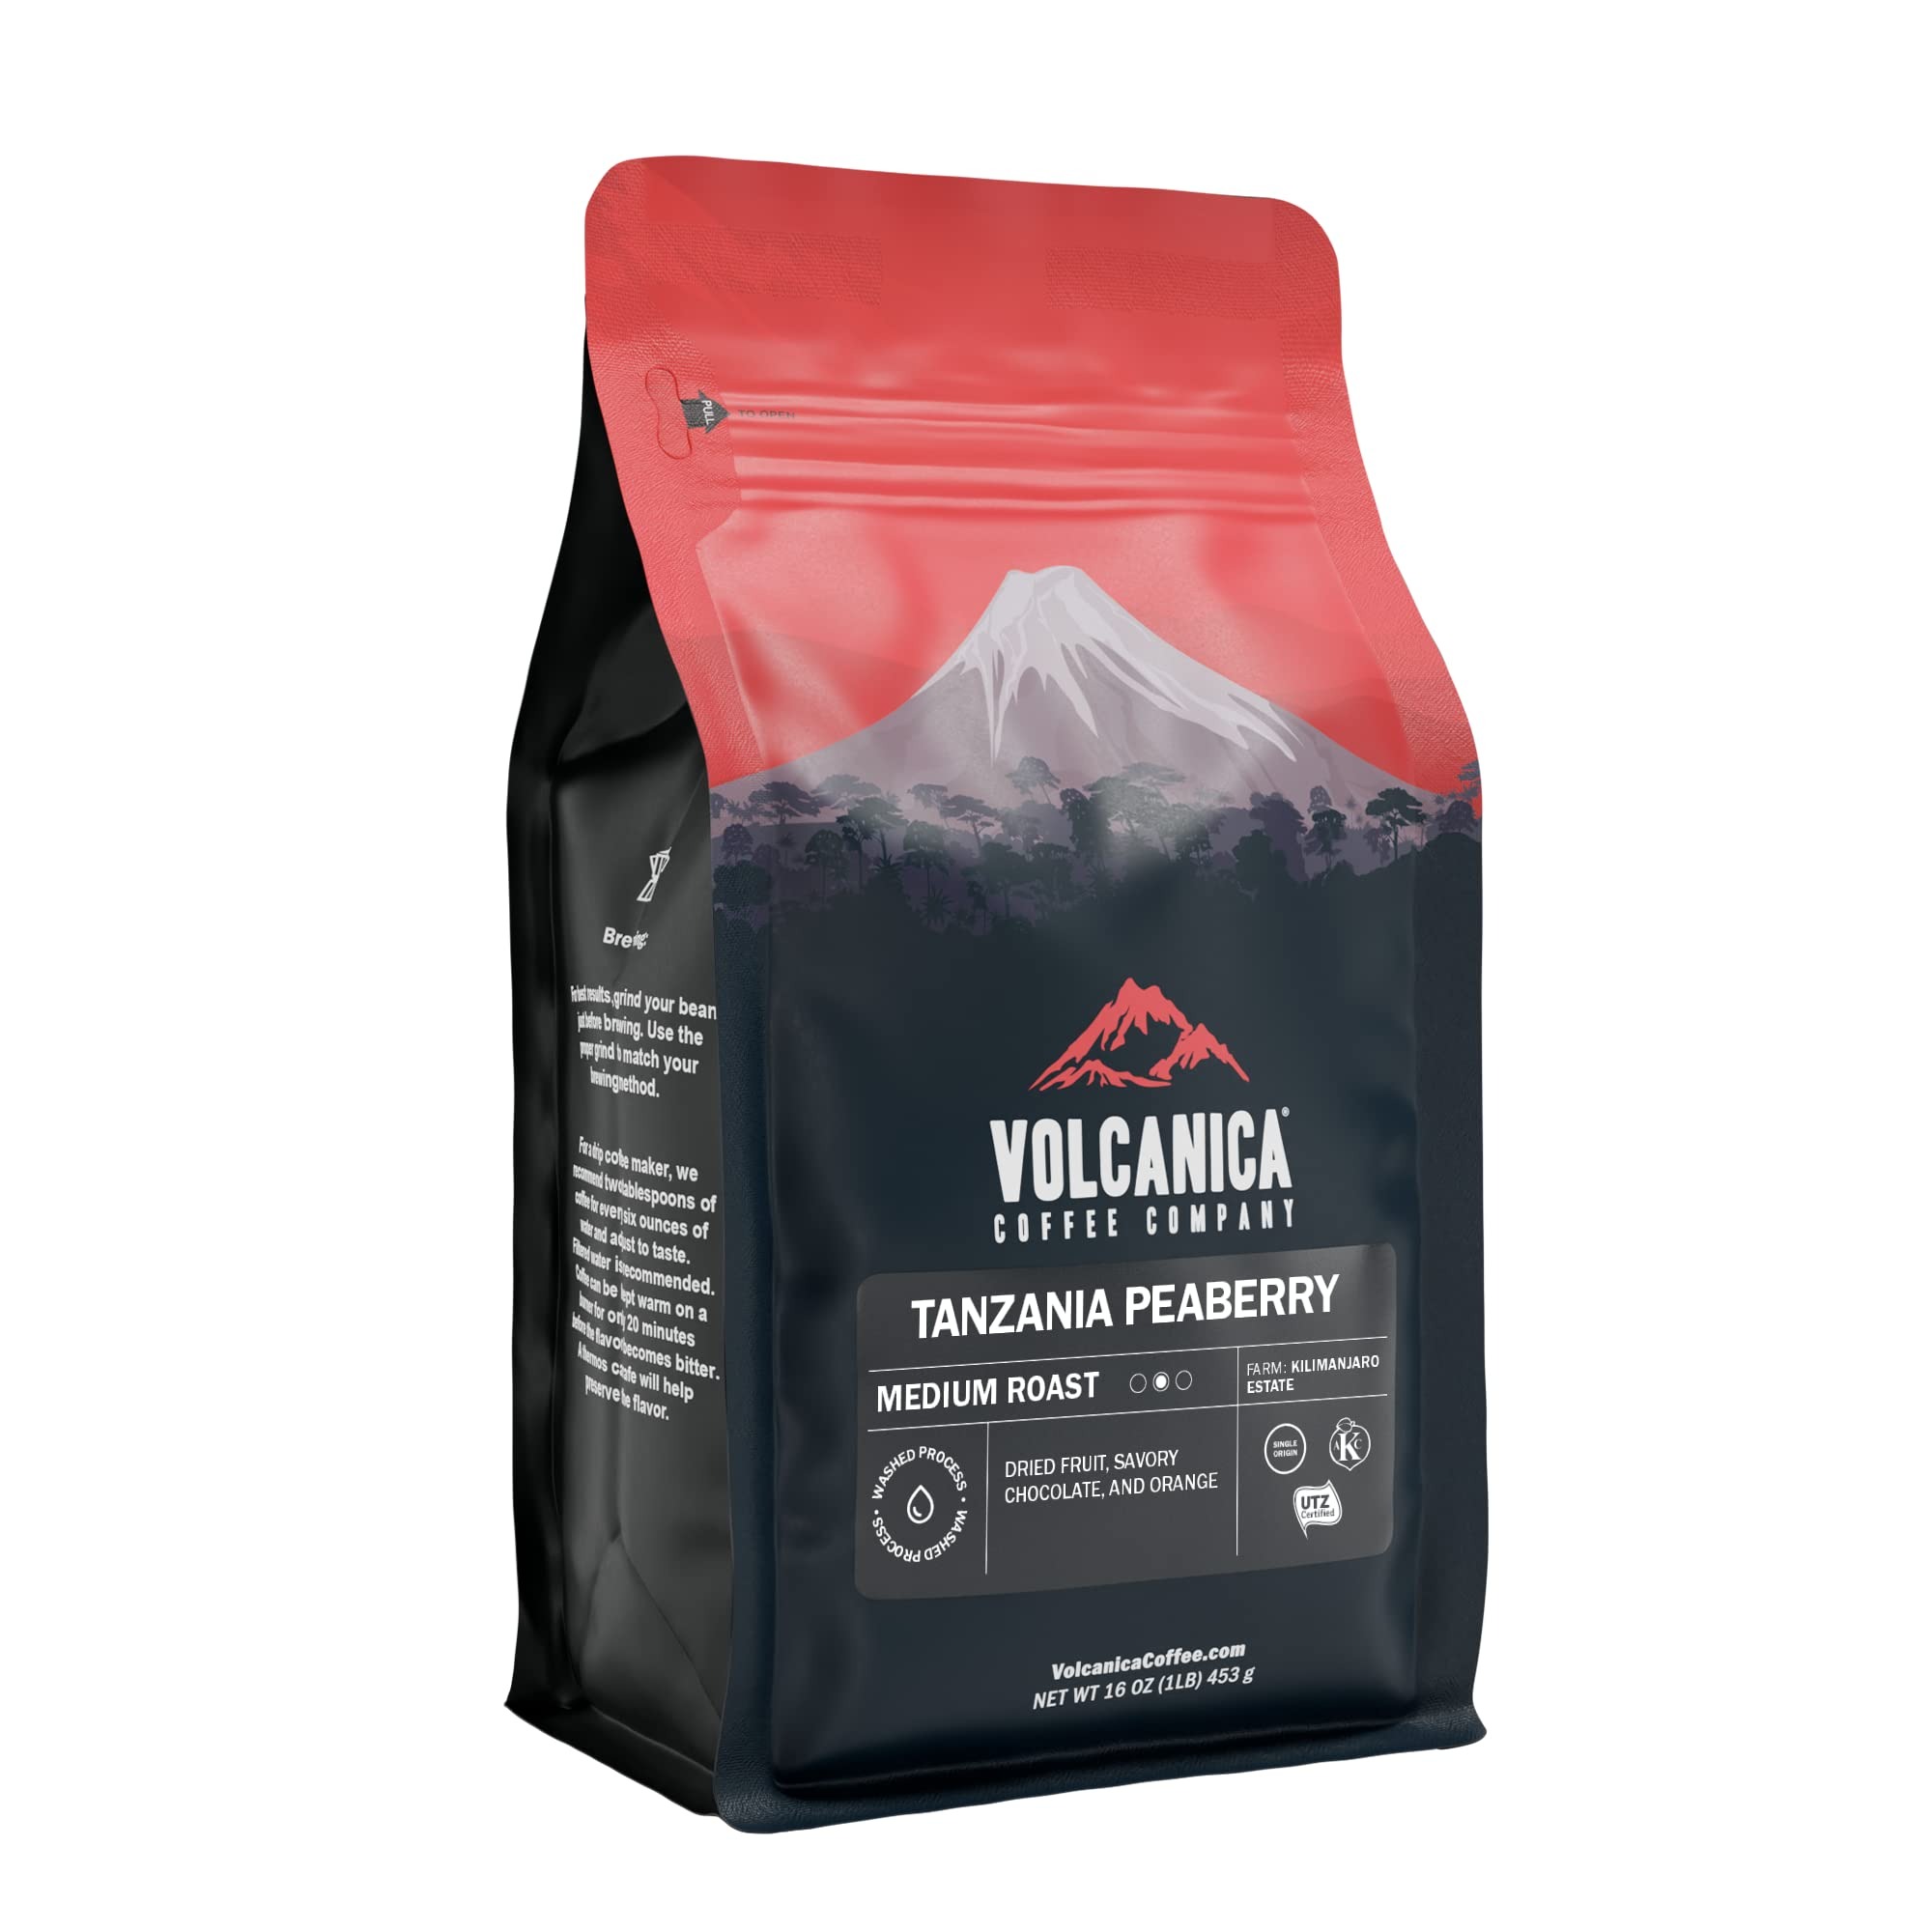
Item Name: Tanzania Peaberry Coffee, Mount Kilimanjaro, Whole Bean, Fresh Roasted, Kosher, 16-ounce
Bullet Point 1: 100% Pure Tanzanian Peaberry Coffee from the slopes of Mount Kilimanjaro that is wonderfully acidic, has a rich body, an intense flavor and a fragrant aroma.
Bullet Point 2: TESTED FOR MOLD, QUALITY AND SAFETY: Our coffee undergoes rigorous phytosanitary testing before export and lab analysis upon arrival to check for mycotoxins and mold. We then roasted at over 400°F, this meticulous process guarantees a fresh, safe, and impurity-free coffee experience.
Bullet Point 3: Flavor Notes: Dried Fruit, Savory Chocolate, and Orange
Bullet Point 4: Medium roasted whole beans allowing the true flavor characteristic to come through for a remarkable taste.
Bullet Point 5: Fresh roasted then immediately packed and sealed to assure freshness.
Bullet Point 6: 100% Customer Satisfaction Guaranteed.
Product Description: Tanzanian Peaberry Coffee Beans are grown on the famous slopes of Mount Kilimanjaro in Moshi on rich volcanic soils and with perfect climate producing a rich, with intense aroma and full body. This coffee is wonderfully acidic, has a rich body, an intense flavor and a fragrant aroma coupled with mellow winy overtones. What is a Peaberry Coffee? Peaberry coffee beans are unique and have a much richer flavor. They are only found in 5% of the crop and are removed manually. The flavor of the peaberry is a finer quality than the rest of the crop and is desired by coffee connoisseurs. Volcanica Coffee is a specialty importer and retailer of exotic gourmet coffee beans that is committed to offering only the finest quality coffee from volcanic regions around the world that is wonderfully exotic and remarkable in taste.
Value: 16.0
Unit: Ounce

Price: 17.99